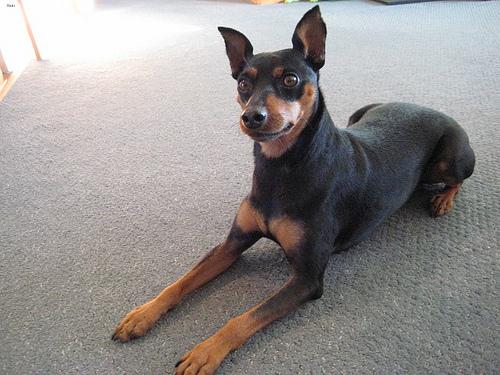
Breed: miniature pinscher